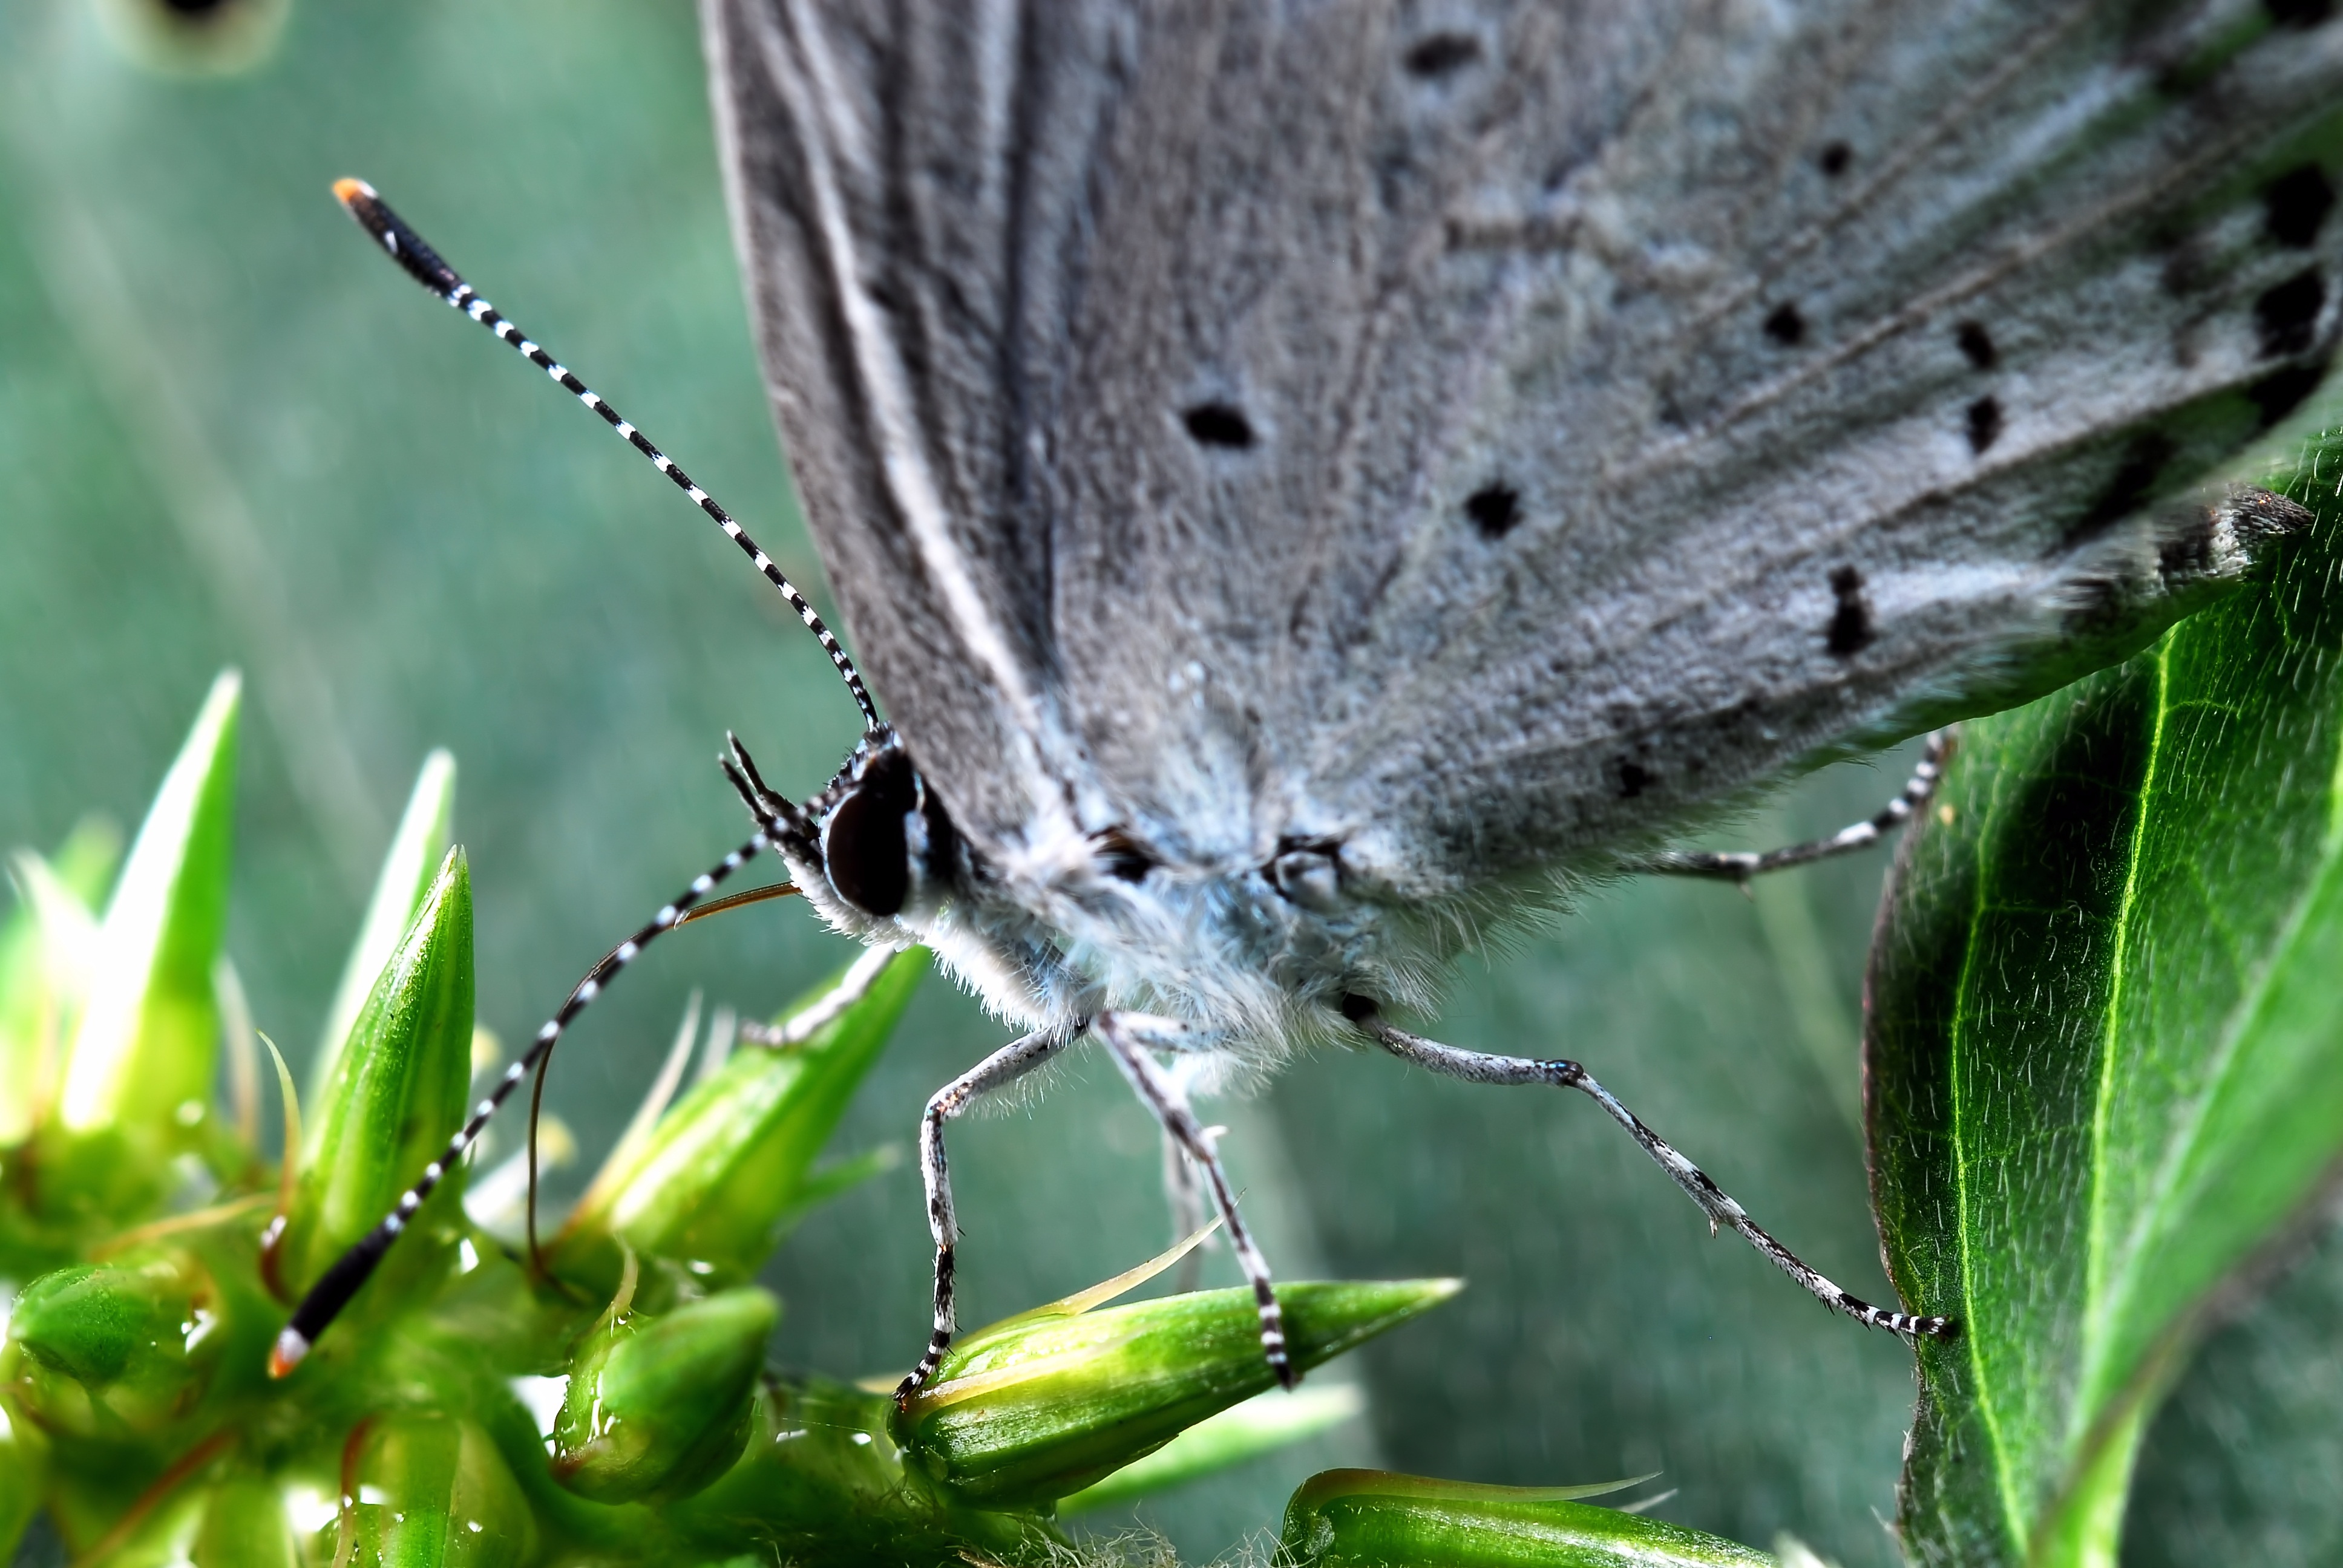
nature, photography, leaf, flower, wildlife, green, insect, macro, botany, butterfly, flora, fauna, invertebrate, flowers, close up, macro photography, arthropod, affix, plant stem, moths and butterflies, lycaenid